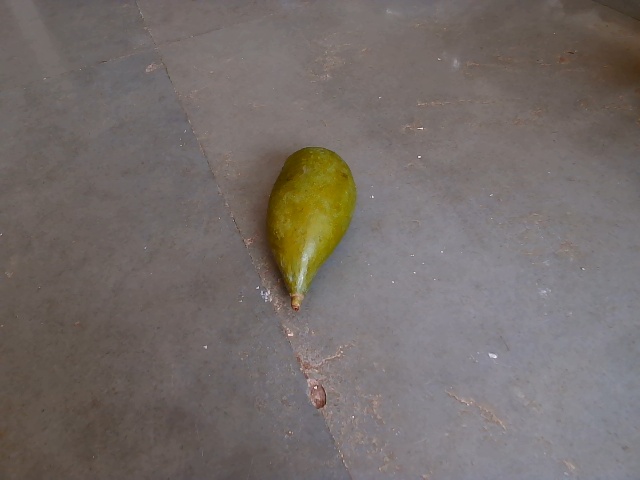
Label: Raw_Mango